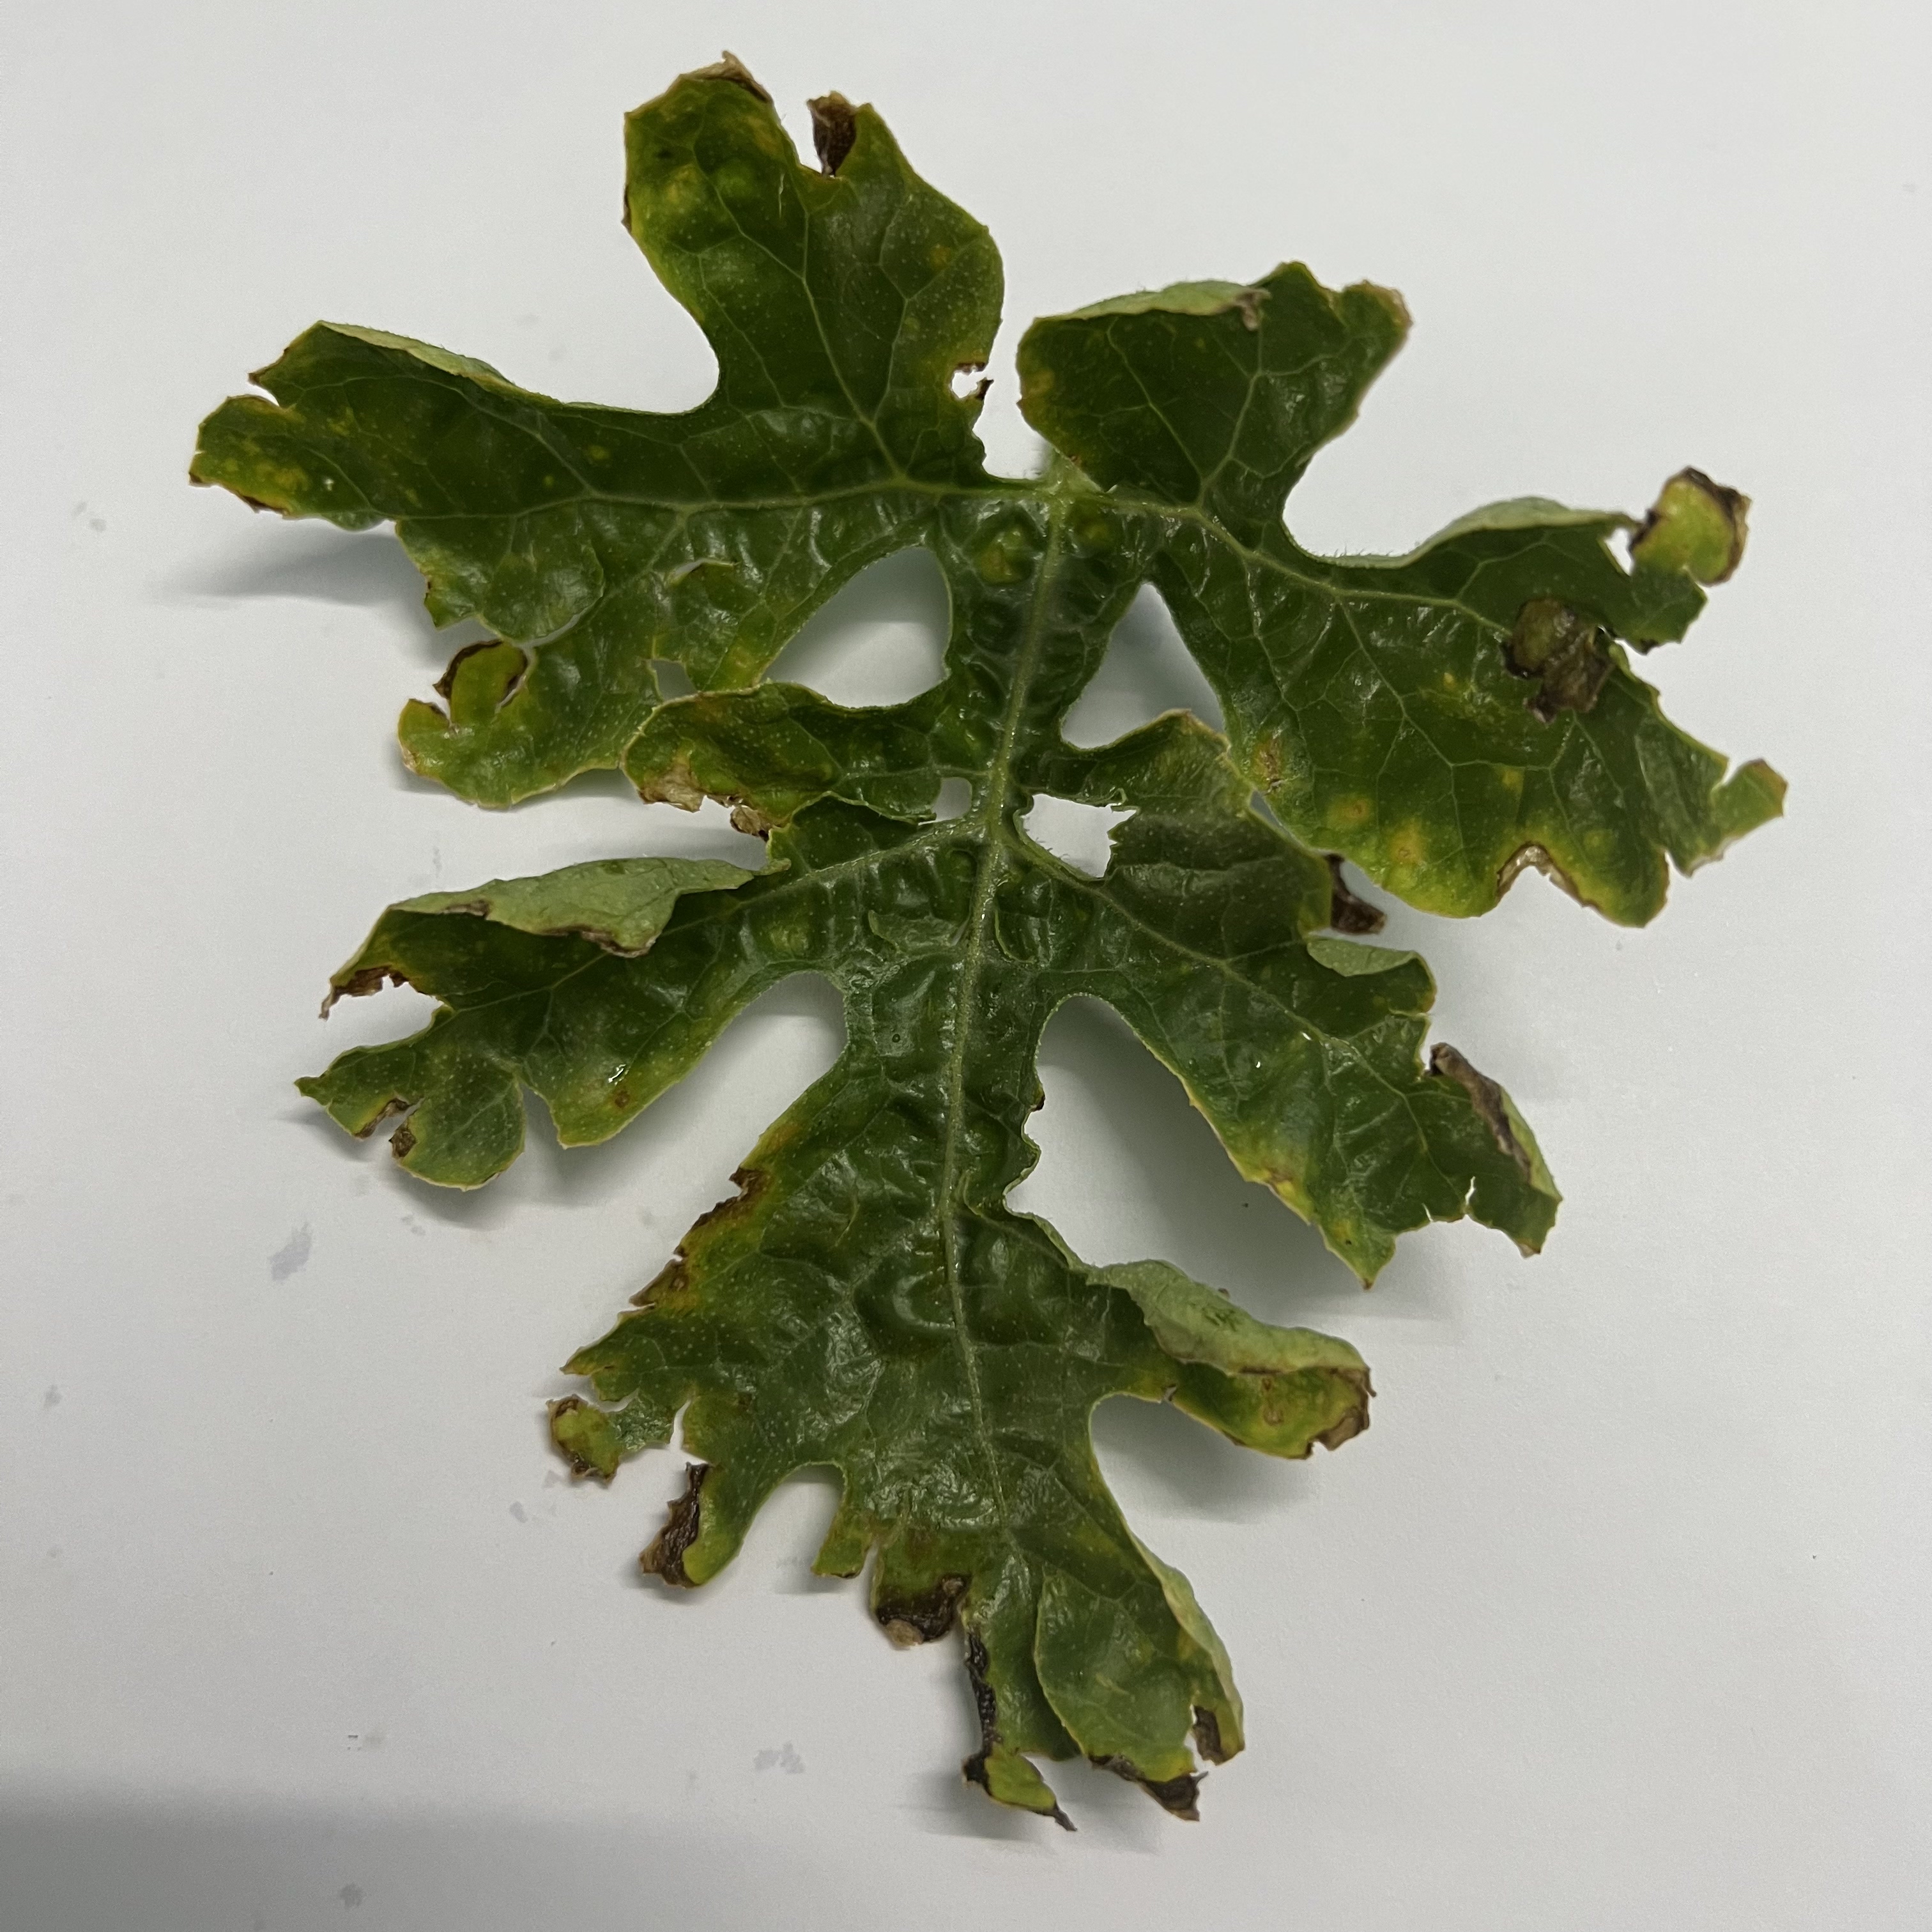
Label: Downy_Mildew